Letter Zyu

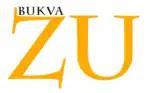
rightCcomputer program , intended for the transliteration of English letters and their combinations in Russian letters

The large variety of meanings taken on by the expression was due to a shift in semantic emphasis from the second word, "zyu," to the first word, "letter." Zelenin characterized this as the "actualization of the first, nominative, element of the combination." By a transfer of meaning, "the letter zyu" began to denote illegible handwriting, a mysterious character, or just scribbles.